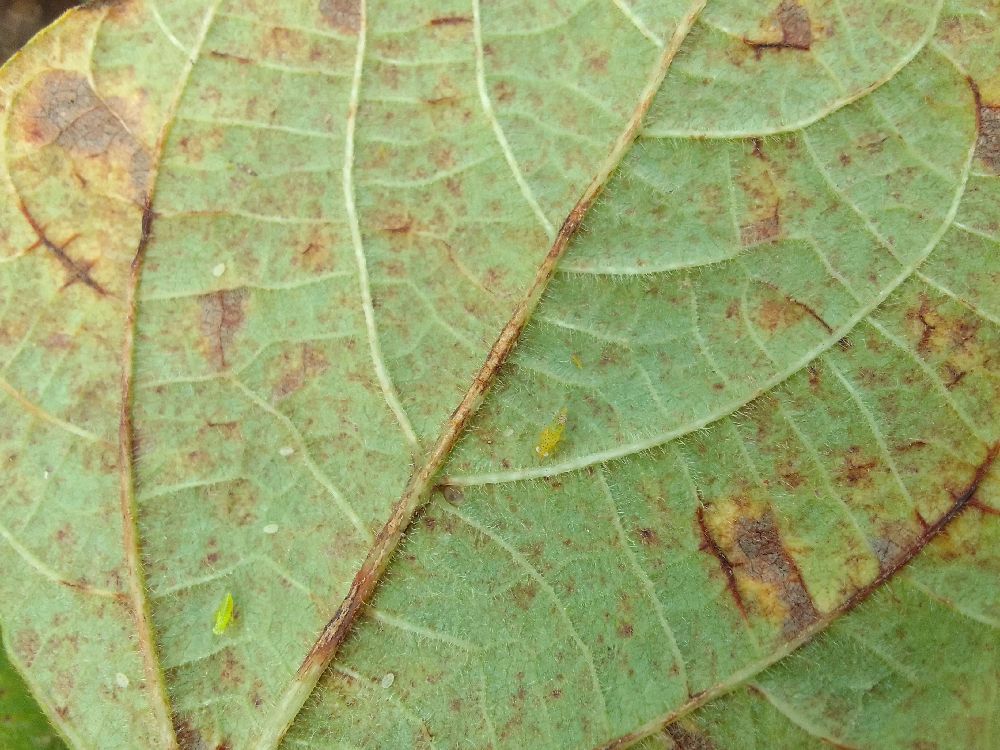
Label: anthracnose